Seiko

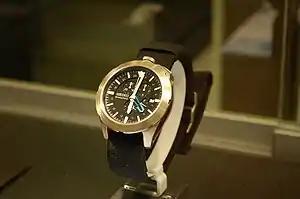
The Seiko Spacewalk is a limited edition Spring Drive model, designed specifically for use in space.

The design language of the Grand Seiko was set in 1967, with the creation of Grand Seiko 44GS. The 44GS set the ground for all future Grand Seiko with nine elements. These elements help improve the legibility of the watch under different situations, and create a sharp, crisp visual impression: